1st Strategic Missile Group (France)

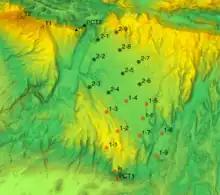
The location of the 1st Strategic Missile Groupment on the Plateau d'Albion with its two batteries (in red and black) and their respective missile silos (1-1 through 1-9 and 2-1 through 2-9), fire control sites (PCT1 and PCT2), telecommunications sites (T1 and T2) and the fire mission alert receivers (V1 and V2).

In 1985, the land-based ballistic missile component was transferred from the French Army to the French Air Force. Thus, in June that year, the Strategic Missile Brigade 05.200 became the 95th Strategic Missile Wing ("95e Escadre de Missiles Stratégiques" ("EMS 00.095")), the Firing Squadron 02.394 "Luberon" became its Strategic Missile Squadron 01.095 ("Escadron de Missile Stratégique" ("EMS") "01.095"), and the army base became an operational air force installation designated as Air Base 200 Apt-Saint-Christol. The base was protected by the Protection Squadron 21.200 ("l'Escadron de protection" ("EP") "21.200)", a dedicated missile air defence unit armed with Crotale SAMs, a dedicated NBC defence unit and the 04.067 "Durance" Helicopter Squadron ("l'Escadron d'hélicoptères" ("EH") "04.067 Durance") providing perimeter security to the base. Protection Squadron 21.200 consisted of four paratrooper companies and additional support units such as horse-mounted and working dog platoons. It was formed in 1968 and split into two separate squadrons in 1978.